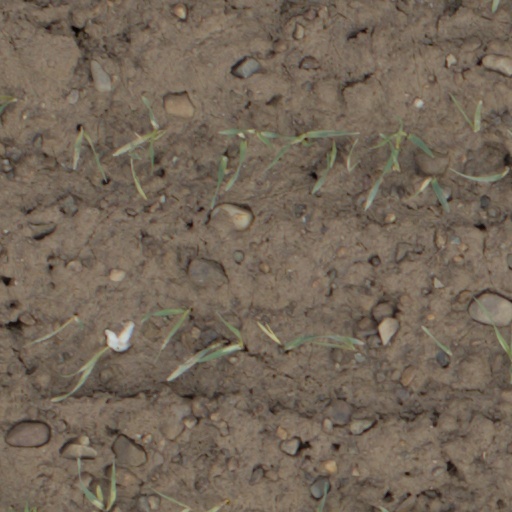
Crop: wheat